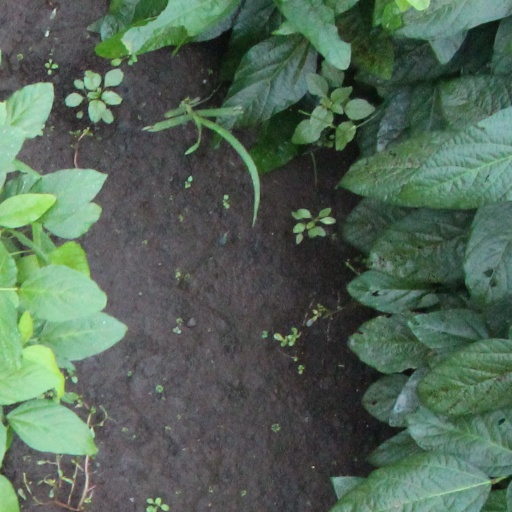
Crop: soybean